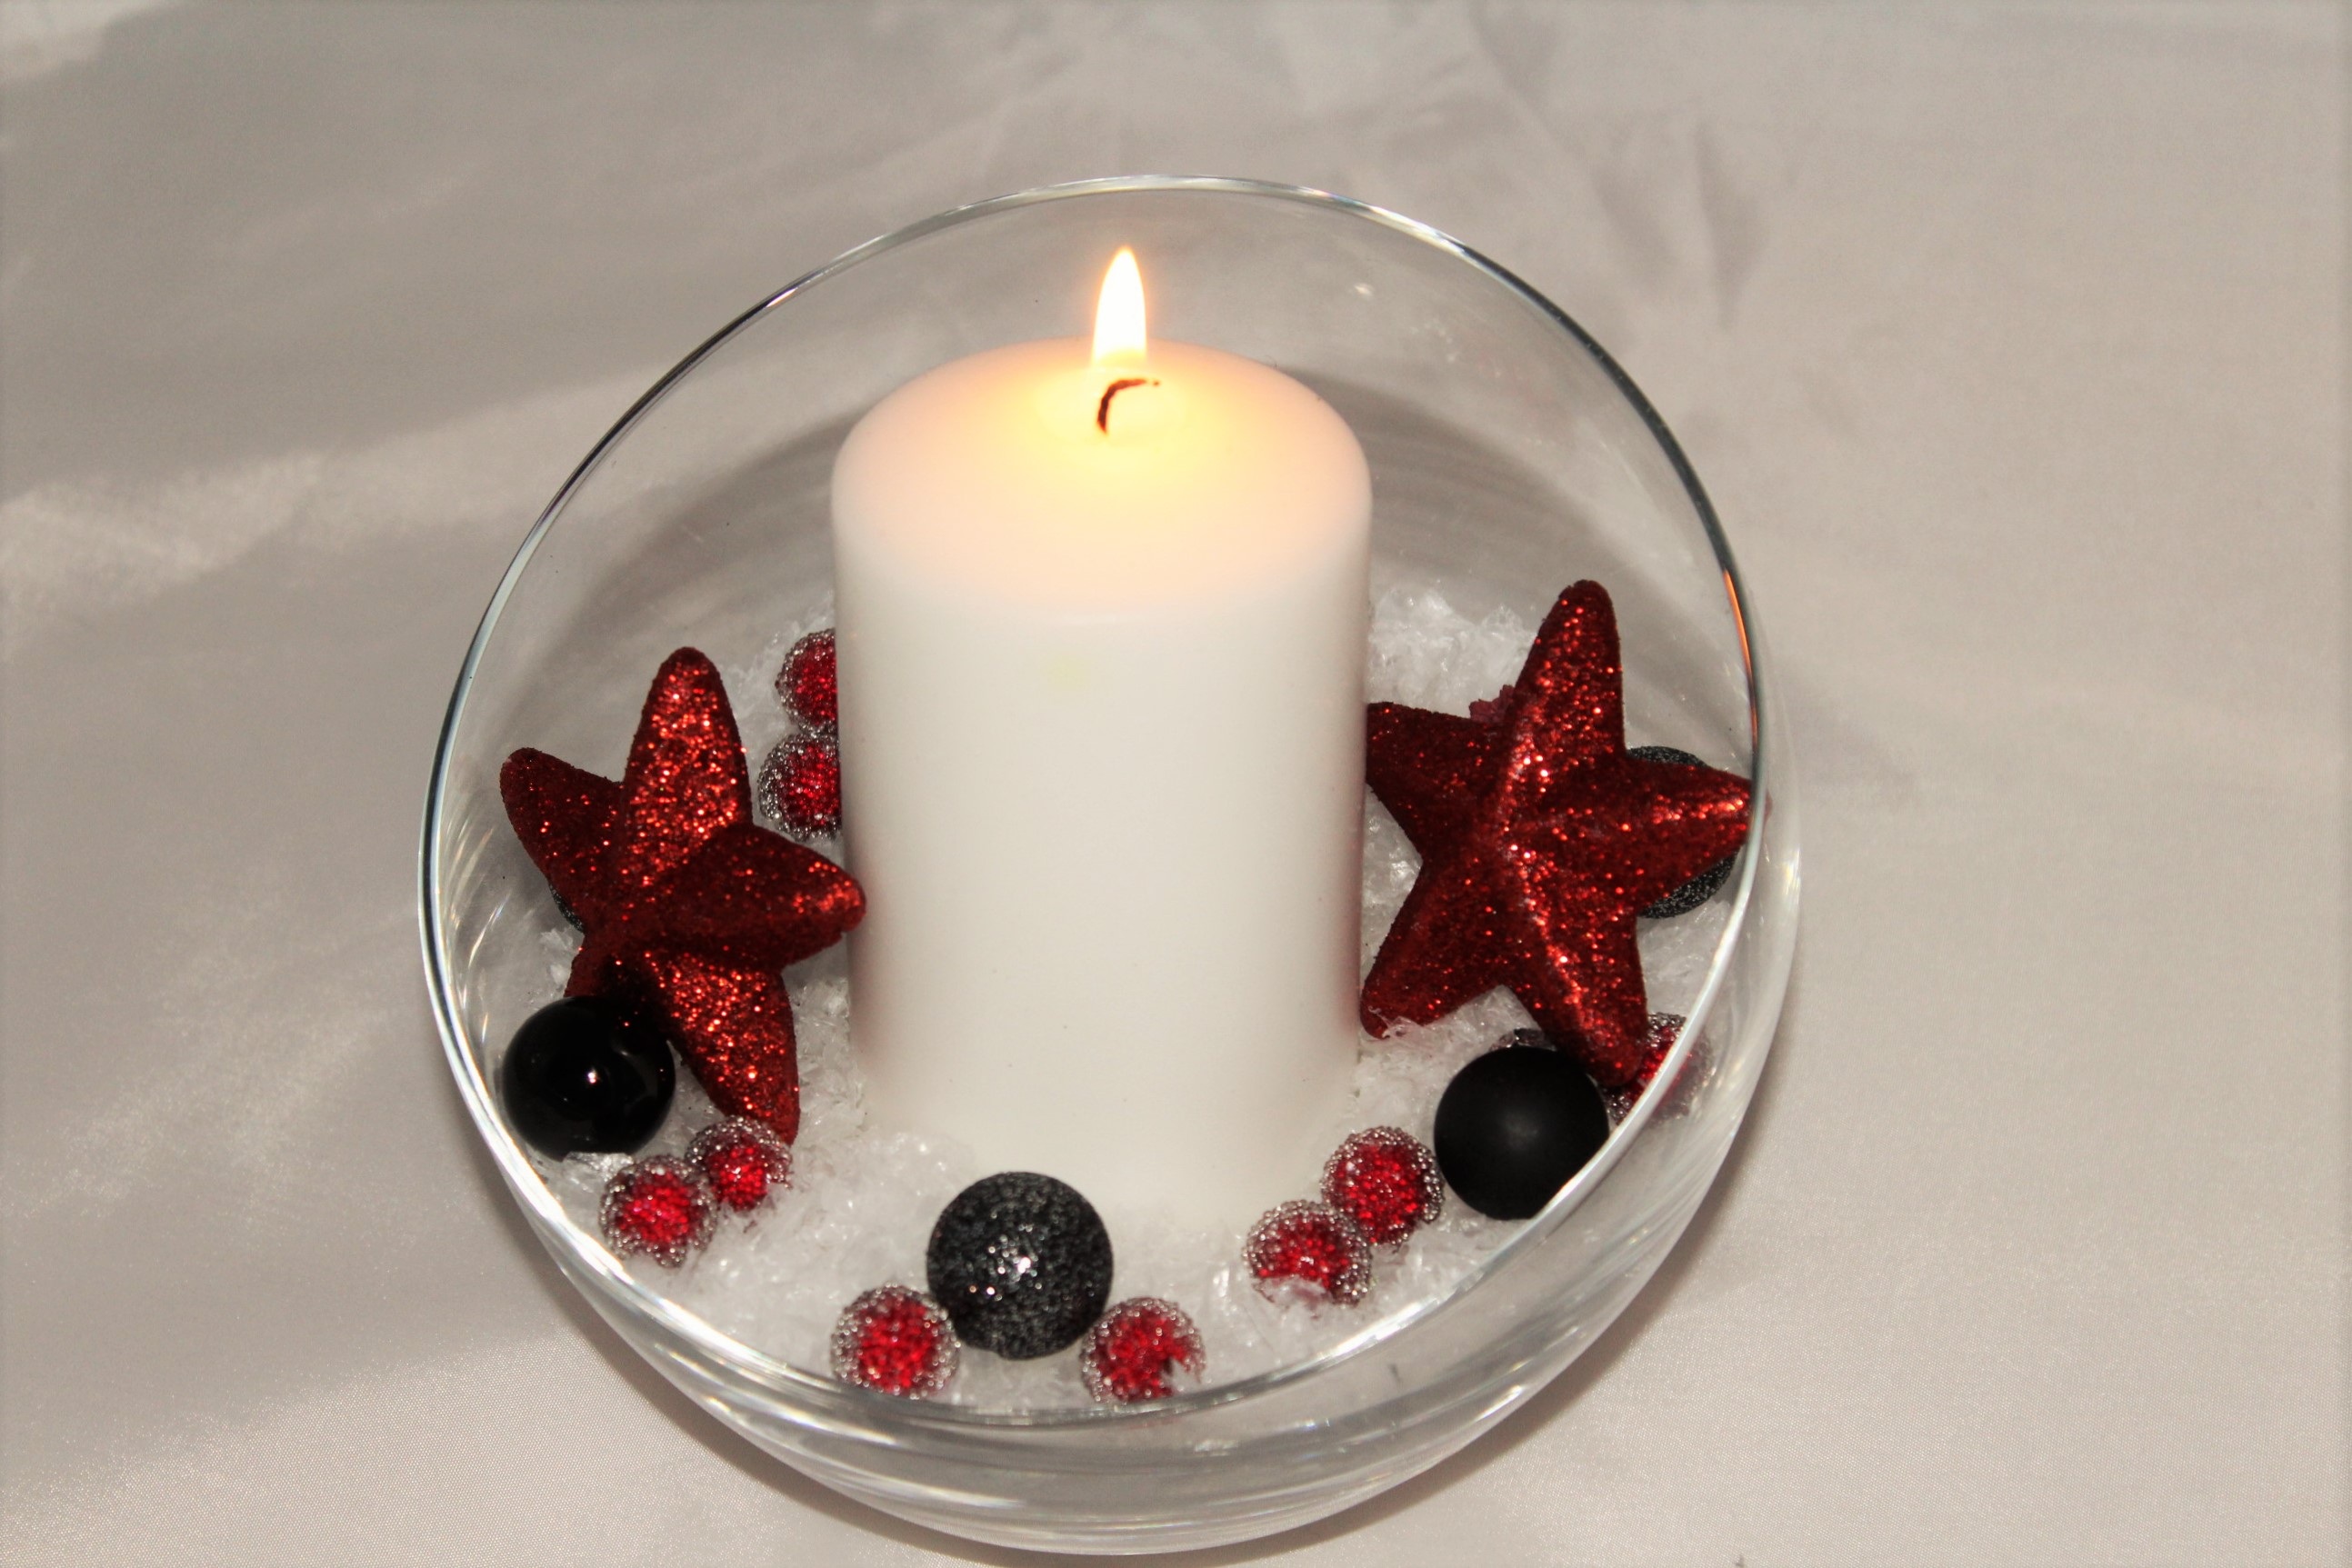
snow, star, decoration, food, candle, christmas, dessert, lighting, decor, advent, christmas decoration, poinsettia, christmas balls